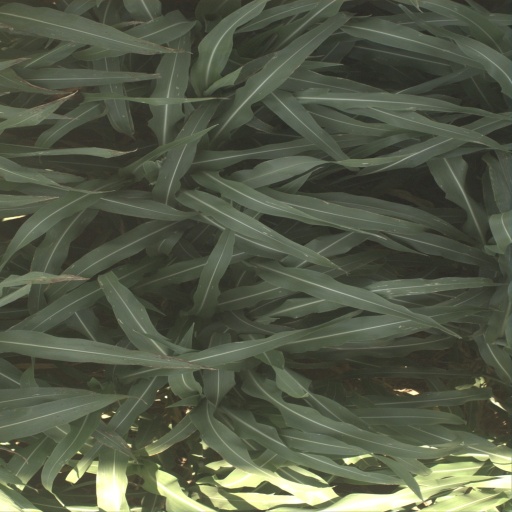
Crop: sorghum